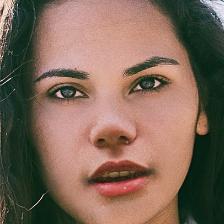
Label: faces